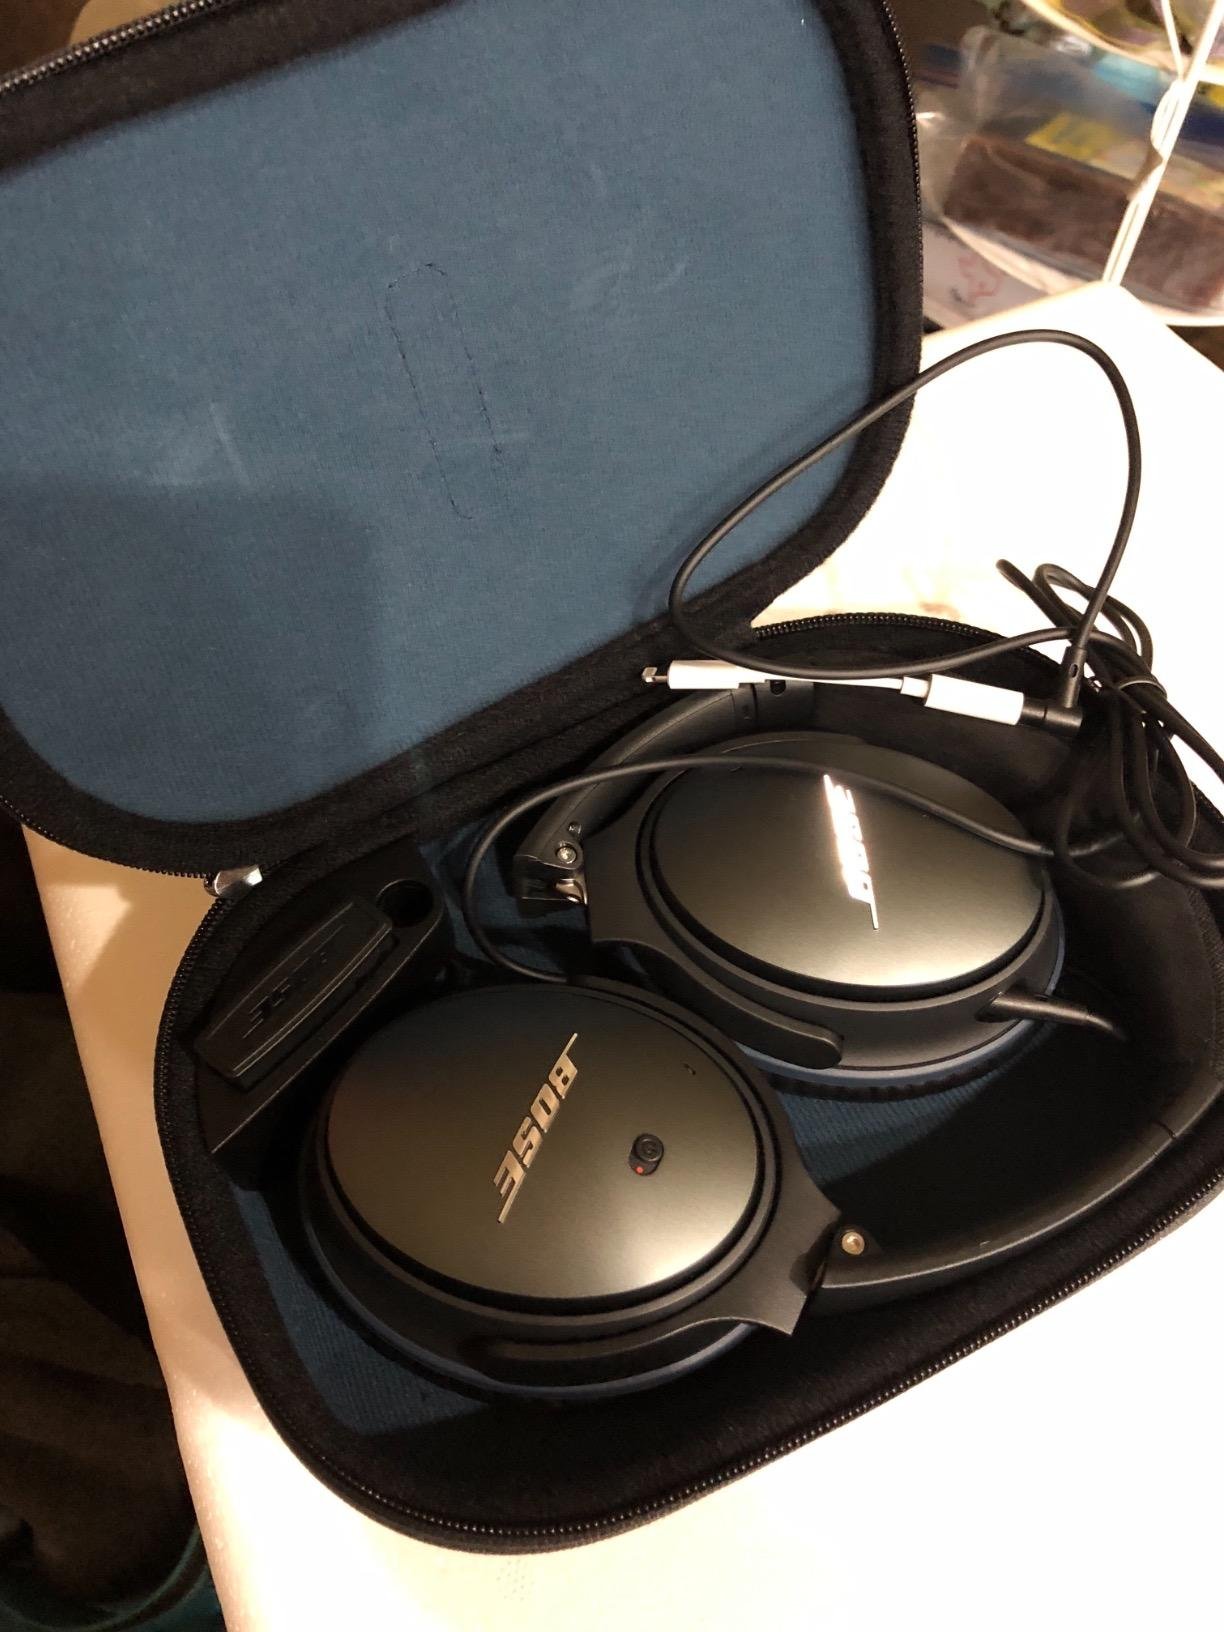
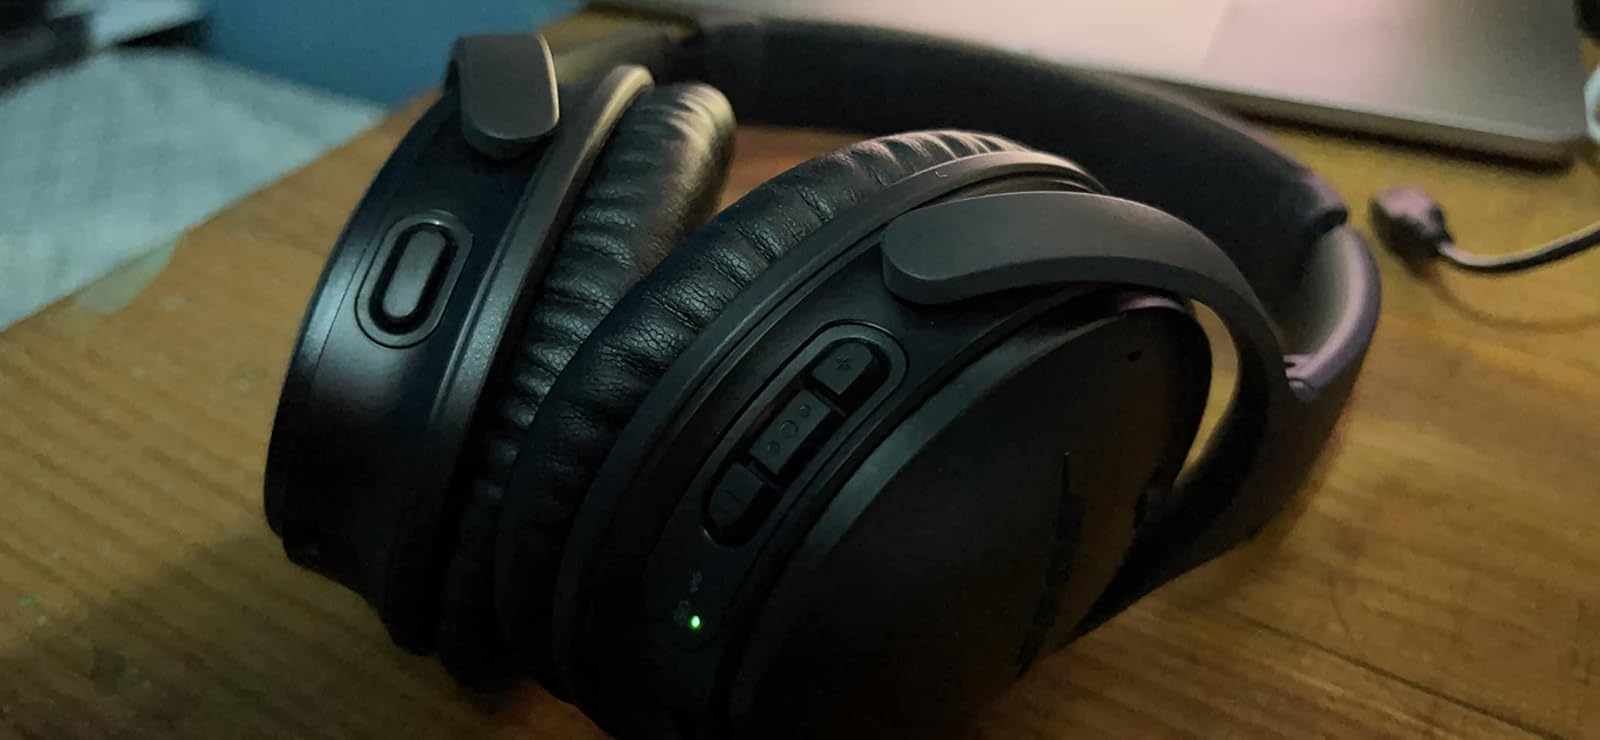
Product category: headphones
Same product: no